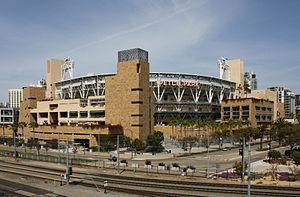
Petco Park, San Diego, Californie
Le Petco Park est un stade de baseball situé dans le quartier de Gaslamp près du San Diego Convention Center dans le centre de San Diego, en Californie.
Les Padres de San Diego sont une franchise de baseball de la Ligue majeure de baseball située à San Diego, Californie. Ils évoluent dans la division Ouest de la Ligue Nationale et n'ont jamais remporté les Séries mondiales malgré deux participations à la grande finale en 1984 et 1998.